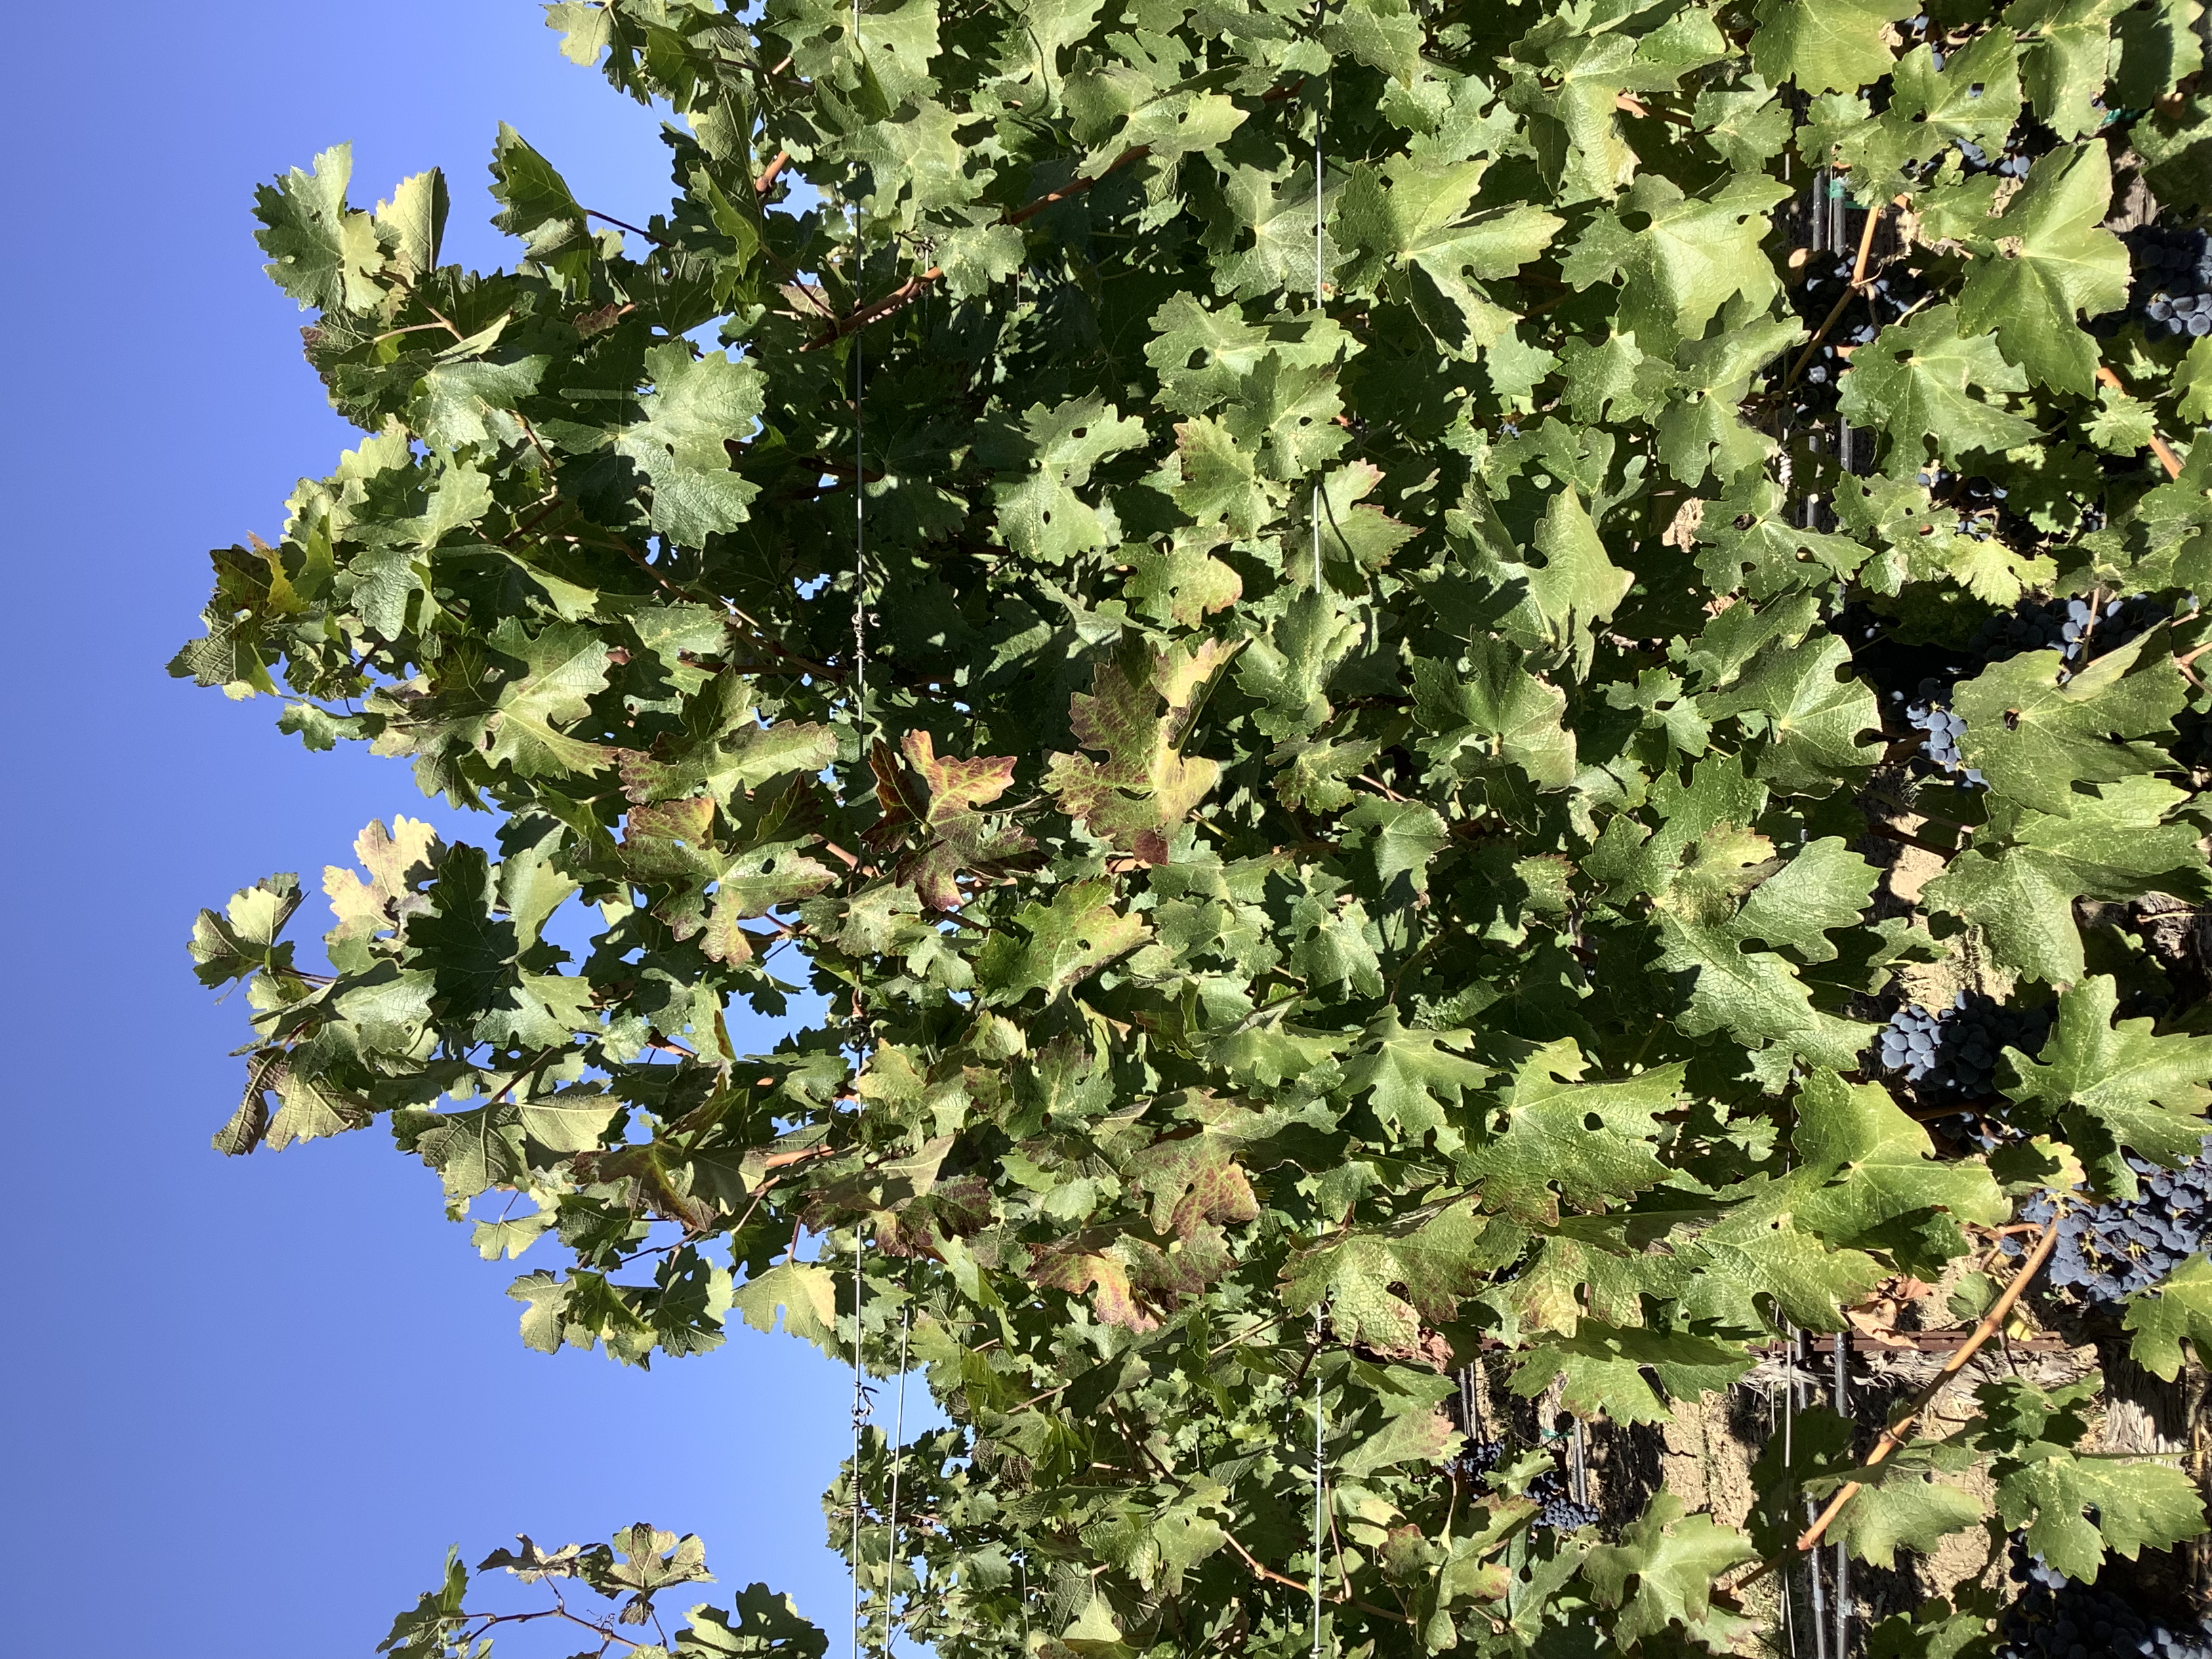
Label: Leafroll 3